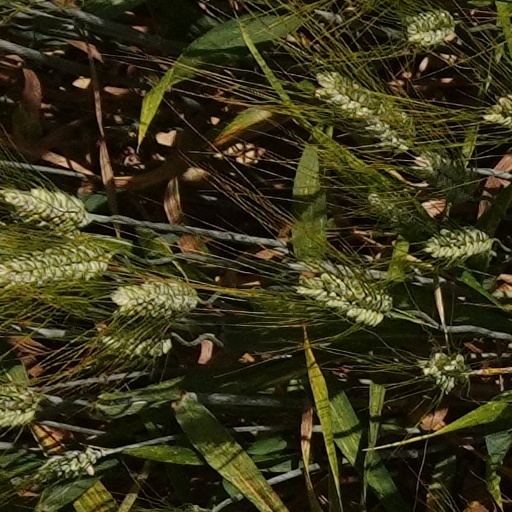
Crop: wheat